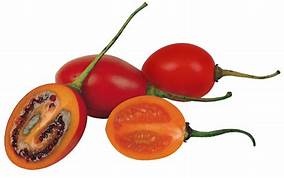
Label: tomato